Barack Obama citizenship conspiracy theories

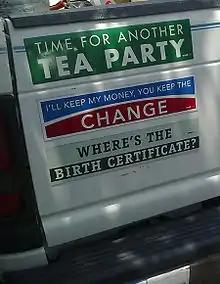
A birth certificate-related bumper sticker, below two other stickers

Although claims about Obama's citizenship were evaluated in 2008 by the McCain campaign and ultimately rejected, they became a significant issue among sections of the political right. Activists unsuccessfully lobbied Republican members of Congress to reject the 2008 Electoral College vote and block Obama's election when it came before Congress for certification on January 8, 2009. By mid-2009, the natural born citizen issue was one of the hottest and most lucrative sources of fundraising for organizations on the right that raise funds through direct mail and telemarketing. Online petition sites such as that of Alan Keyes, who has been collecting signatures on the birth certificate issue, are a major source for generating mailing lists of movement conservatives. The web site "WorldNetDaily" published more than 200 articles on the subject by July 2009 and has sold billboards, bumper stickers and postcards asking "Where's the birth certificate?" and similar slogans in an effort which has "already raised tens of thousands of dollars".